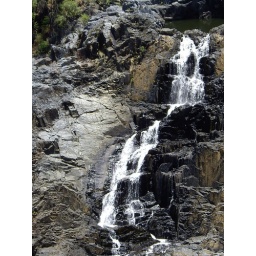
Flowing water over black rocks close to Barron Falls, Far North Queensland, Australia